History of Kazakhstan

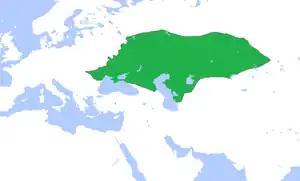
Locator map of the Golden Horde, c. 1300

During Mongol advancement into Desht-i-Kipchak lands, some Cuman-Kipchak leaders fought the advancing Mongols, but most joined them and came to constitute most of the military force of the Mongol Empire.